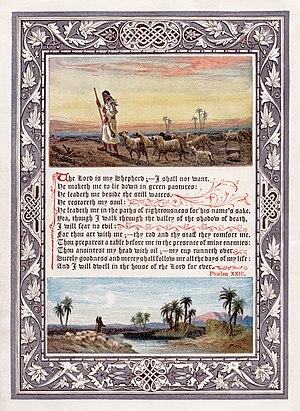
Illustration du Psaume 23 (version autorisée par le roi Jacques), en frontispice de l'édition omnibus du Sunday at home. Version numérisée à 800 dpi.